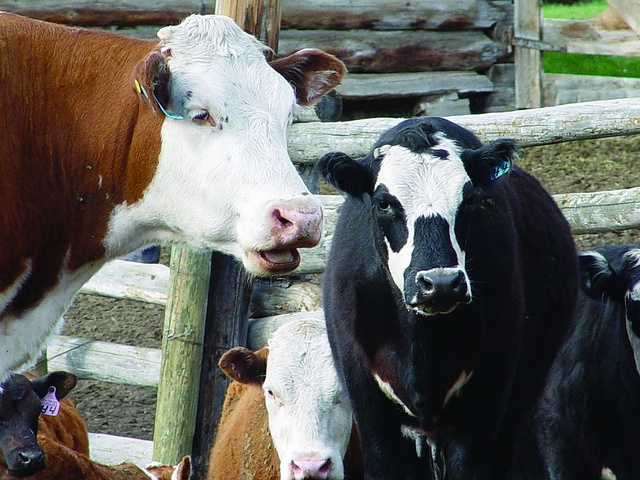
a group of cows crowded into a wooden pen
A cow is looking at another cow in their pen.
A group of cows stand around in their pen.
Cows in old stock pens, with one vocalizing.
A herd of cattle clusters together within a wooden fenced enclosure.